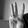
ASL letter: W